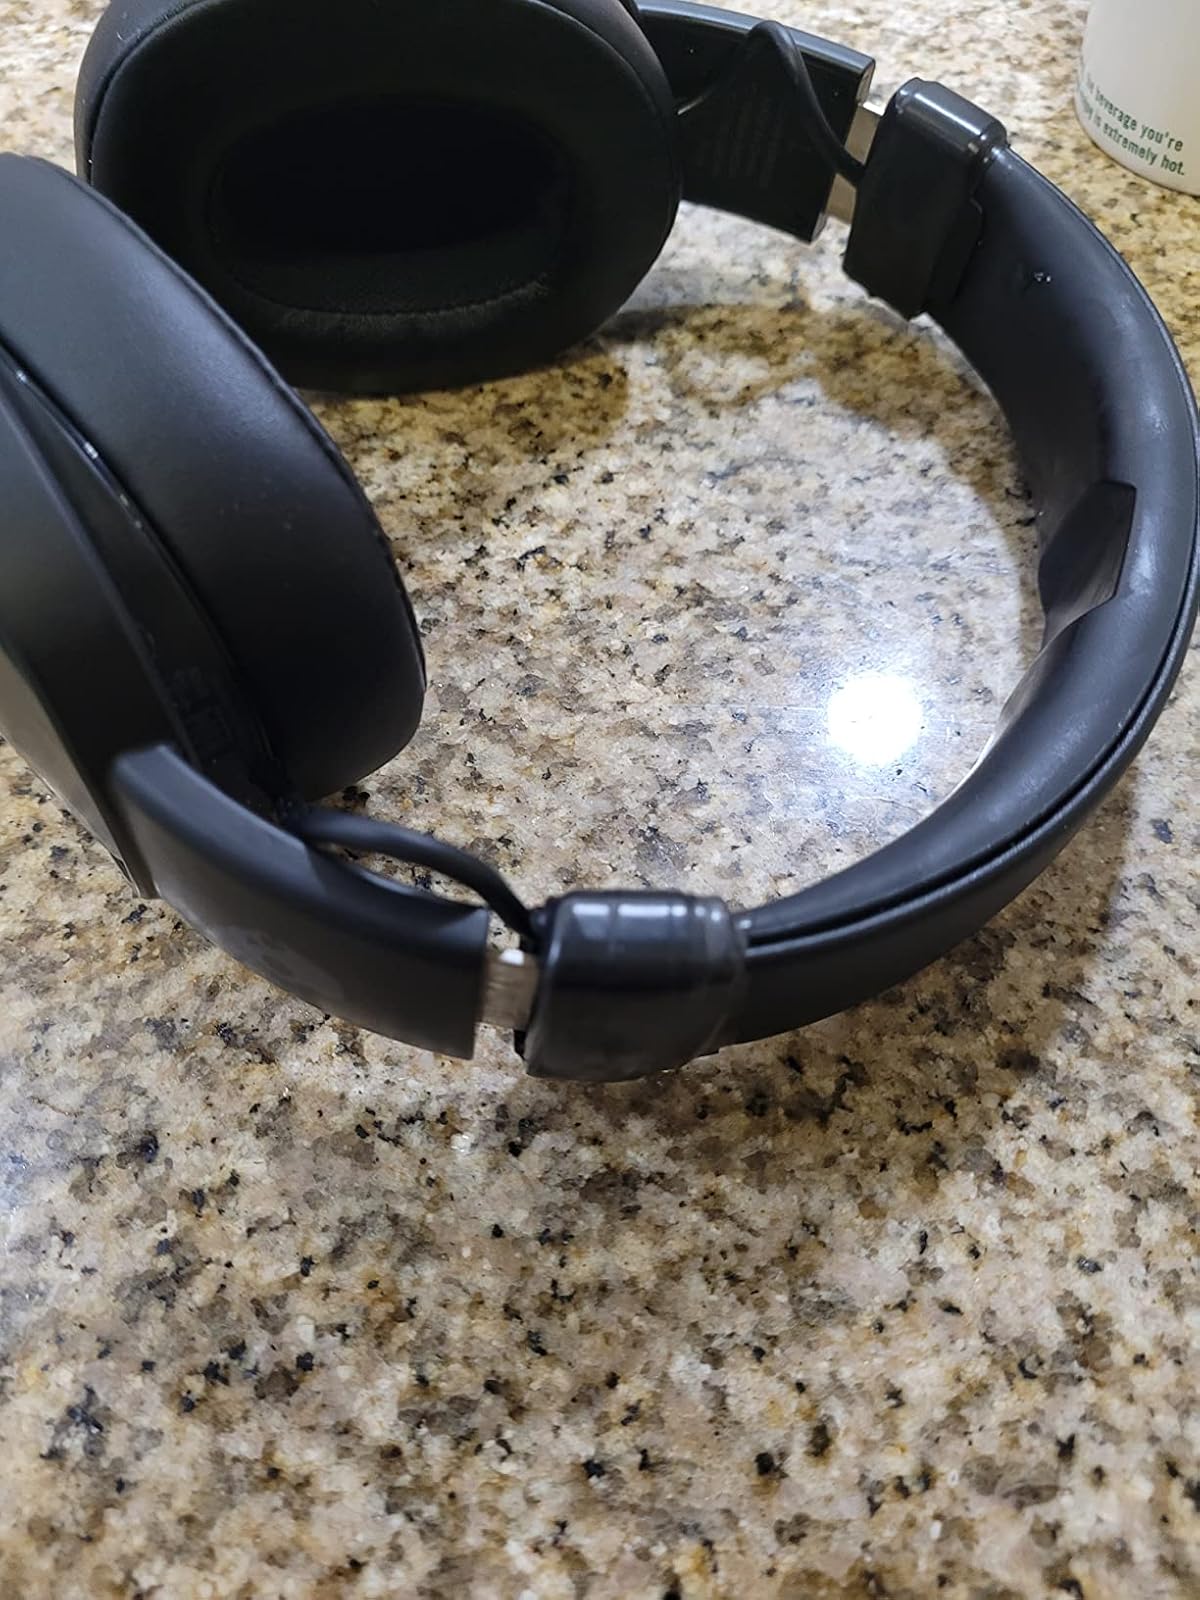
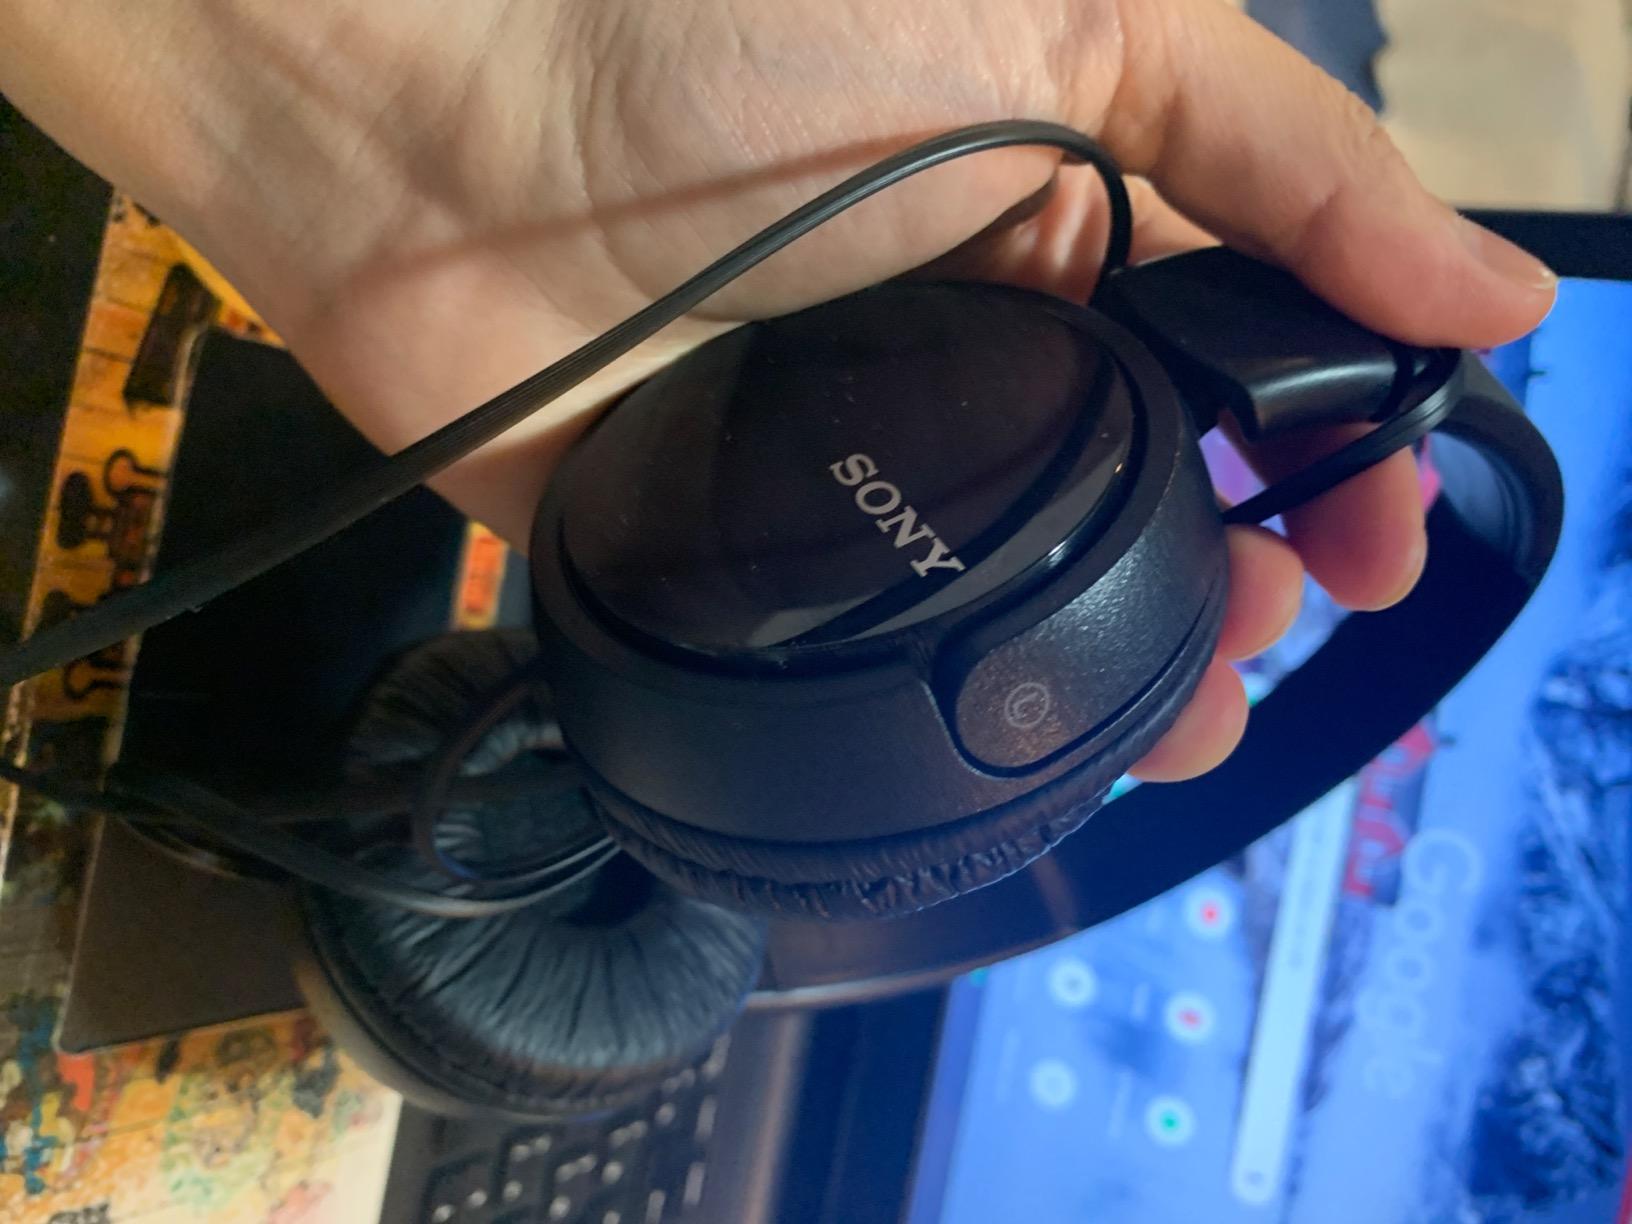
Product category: headphones
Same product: no